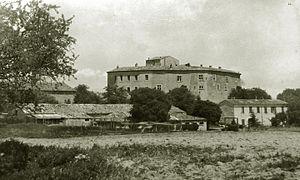
Château de Cadarache
Le centre d'études de Cadarache est le plus grand centre de recherche et développement en Europe sur l'énergie nucléaire, les nouvelles technologies de l'énergie et la biologie végétale. Il comprend 19 installations nucléaires de base et une installation de base secrète et emploie en moyenne 5 000 personnes¹, dont 2 400 salariés du CEA. Le reste de l'effectif est constitué d'agents d'ORANO, de l'Institut de radioprotection et de sûreté nucléaire, et de celui des divers sous-traitants. En outre, le CEA reçoit environ 9 000 visiteurs par an ainsi que 700 stagiaires universitaires et scolaires.